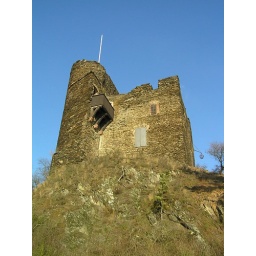
small castle above the Rhein river